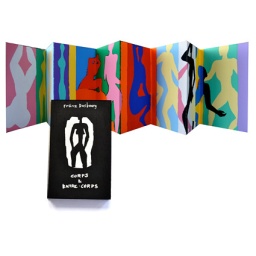
screen printed accordeon book by redfoxpress, ireland